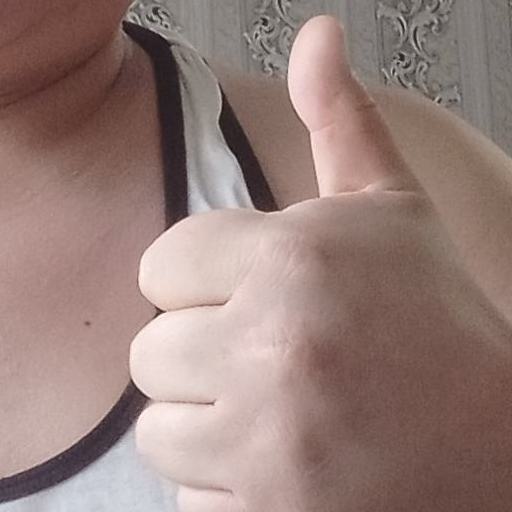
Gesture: like